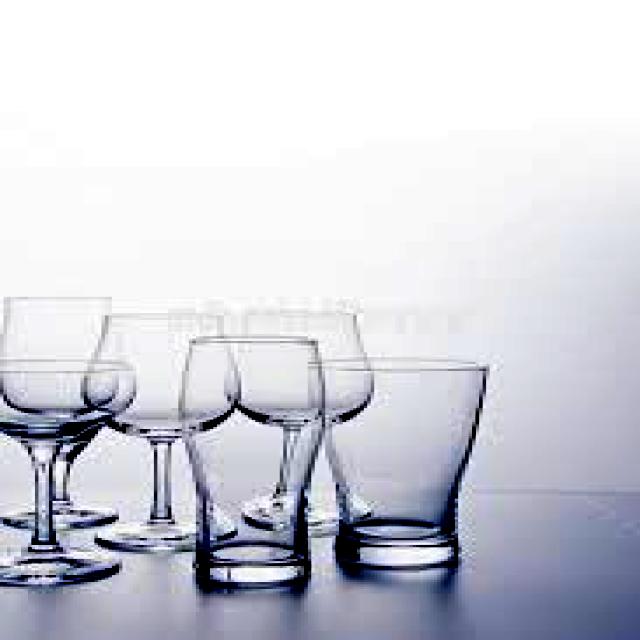
Label: Glass